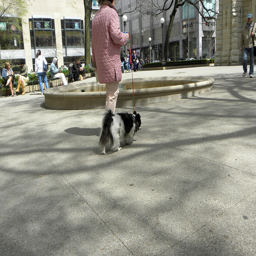
a woman in a pink jacket is walking a black and white dog
A woman walking a down while on a red leash.
a person walking a dog on a leash
a woman in a pink coat walking a dog in the city
She is walking her dog around other people.